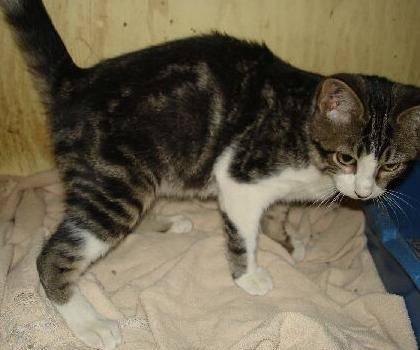
cat